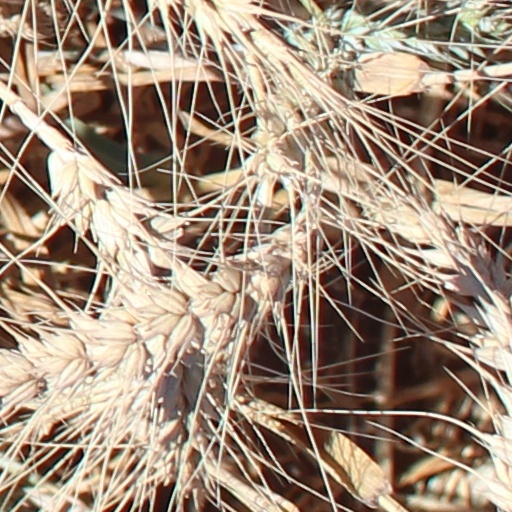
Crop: wheat